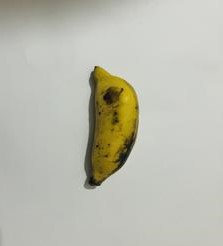
Ripeness: Ripe